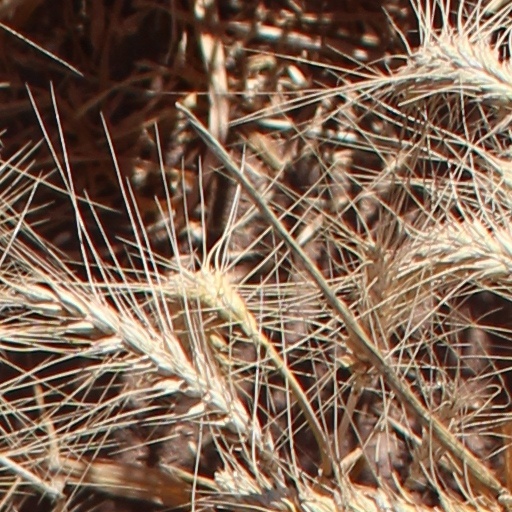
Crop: wheat